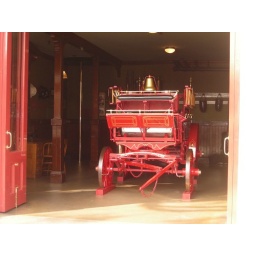
horse drawn fire truck in disneyland